Uruguayan Football Federation

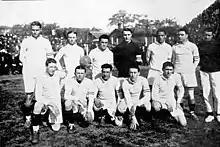
National side of FUF that played v Argentina (AAmF) in 1924

The FUF organized tournaments parallel to the AUF in all categories, as listed below; these tournaments are not considered official by the current Uruguayan football governing body, the Uruguayan Football Association (AUF).